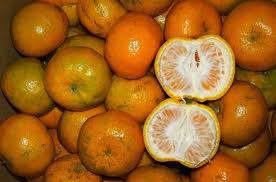
Label: Orange